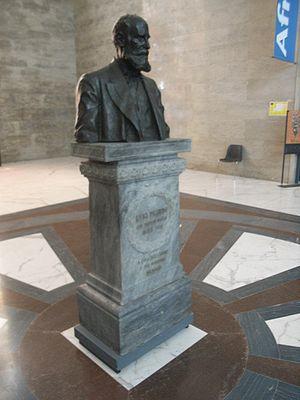
Luigi Pigorini est un préhistorien, archéologue et numismate italien.